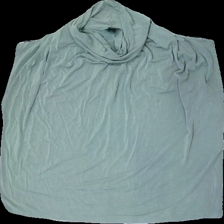
View: front
Type: Top
Category: Ladies
Brand: Lindex
Colors: Green
Material: 84% visc, 16% poly
Cut: Loose
Price range: 50-100
Recommended usage: Reuse
Description: Green top from Lindex, size unknown. Good condition.